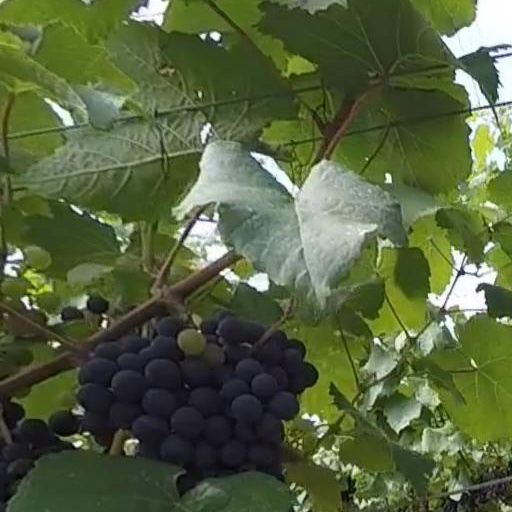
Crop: grape